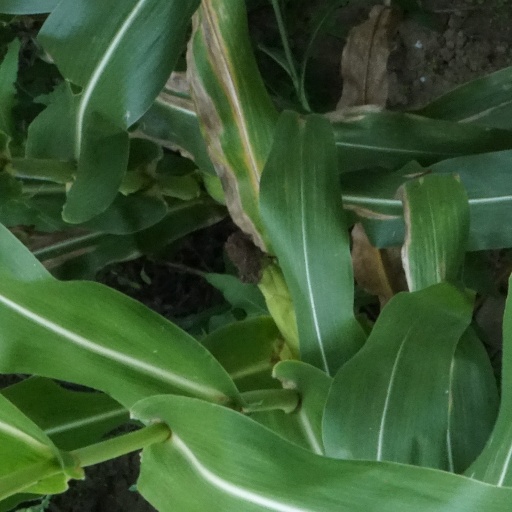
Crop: maize; corn